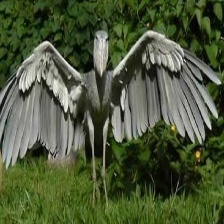
Species: SHOEBILL
Scientific name: BALAENICEPS REX